Tournay station

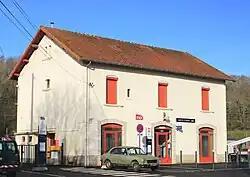
Tournay train station

Tournay is a railway station in Tournay, Occitanie, France. The station is on the Toulouse–Bayonne railway line. The station is served by TER (local) services operated by the SNCF.